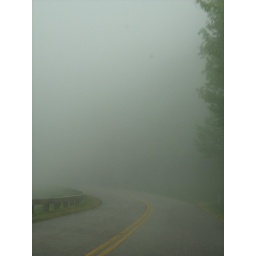
Vacation 07 - High in the sky and clouds